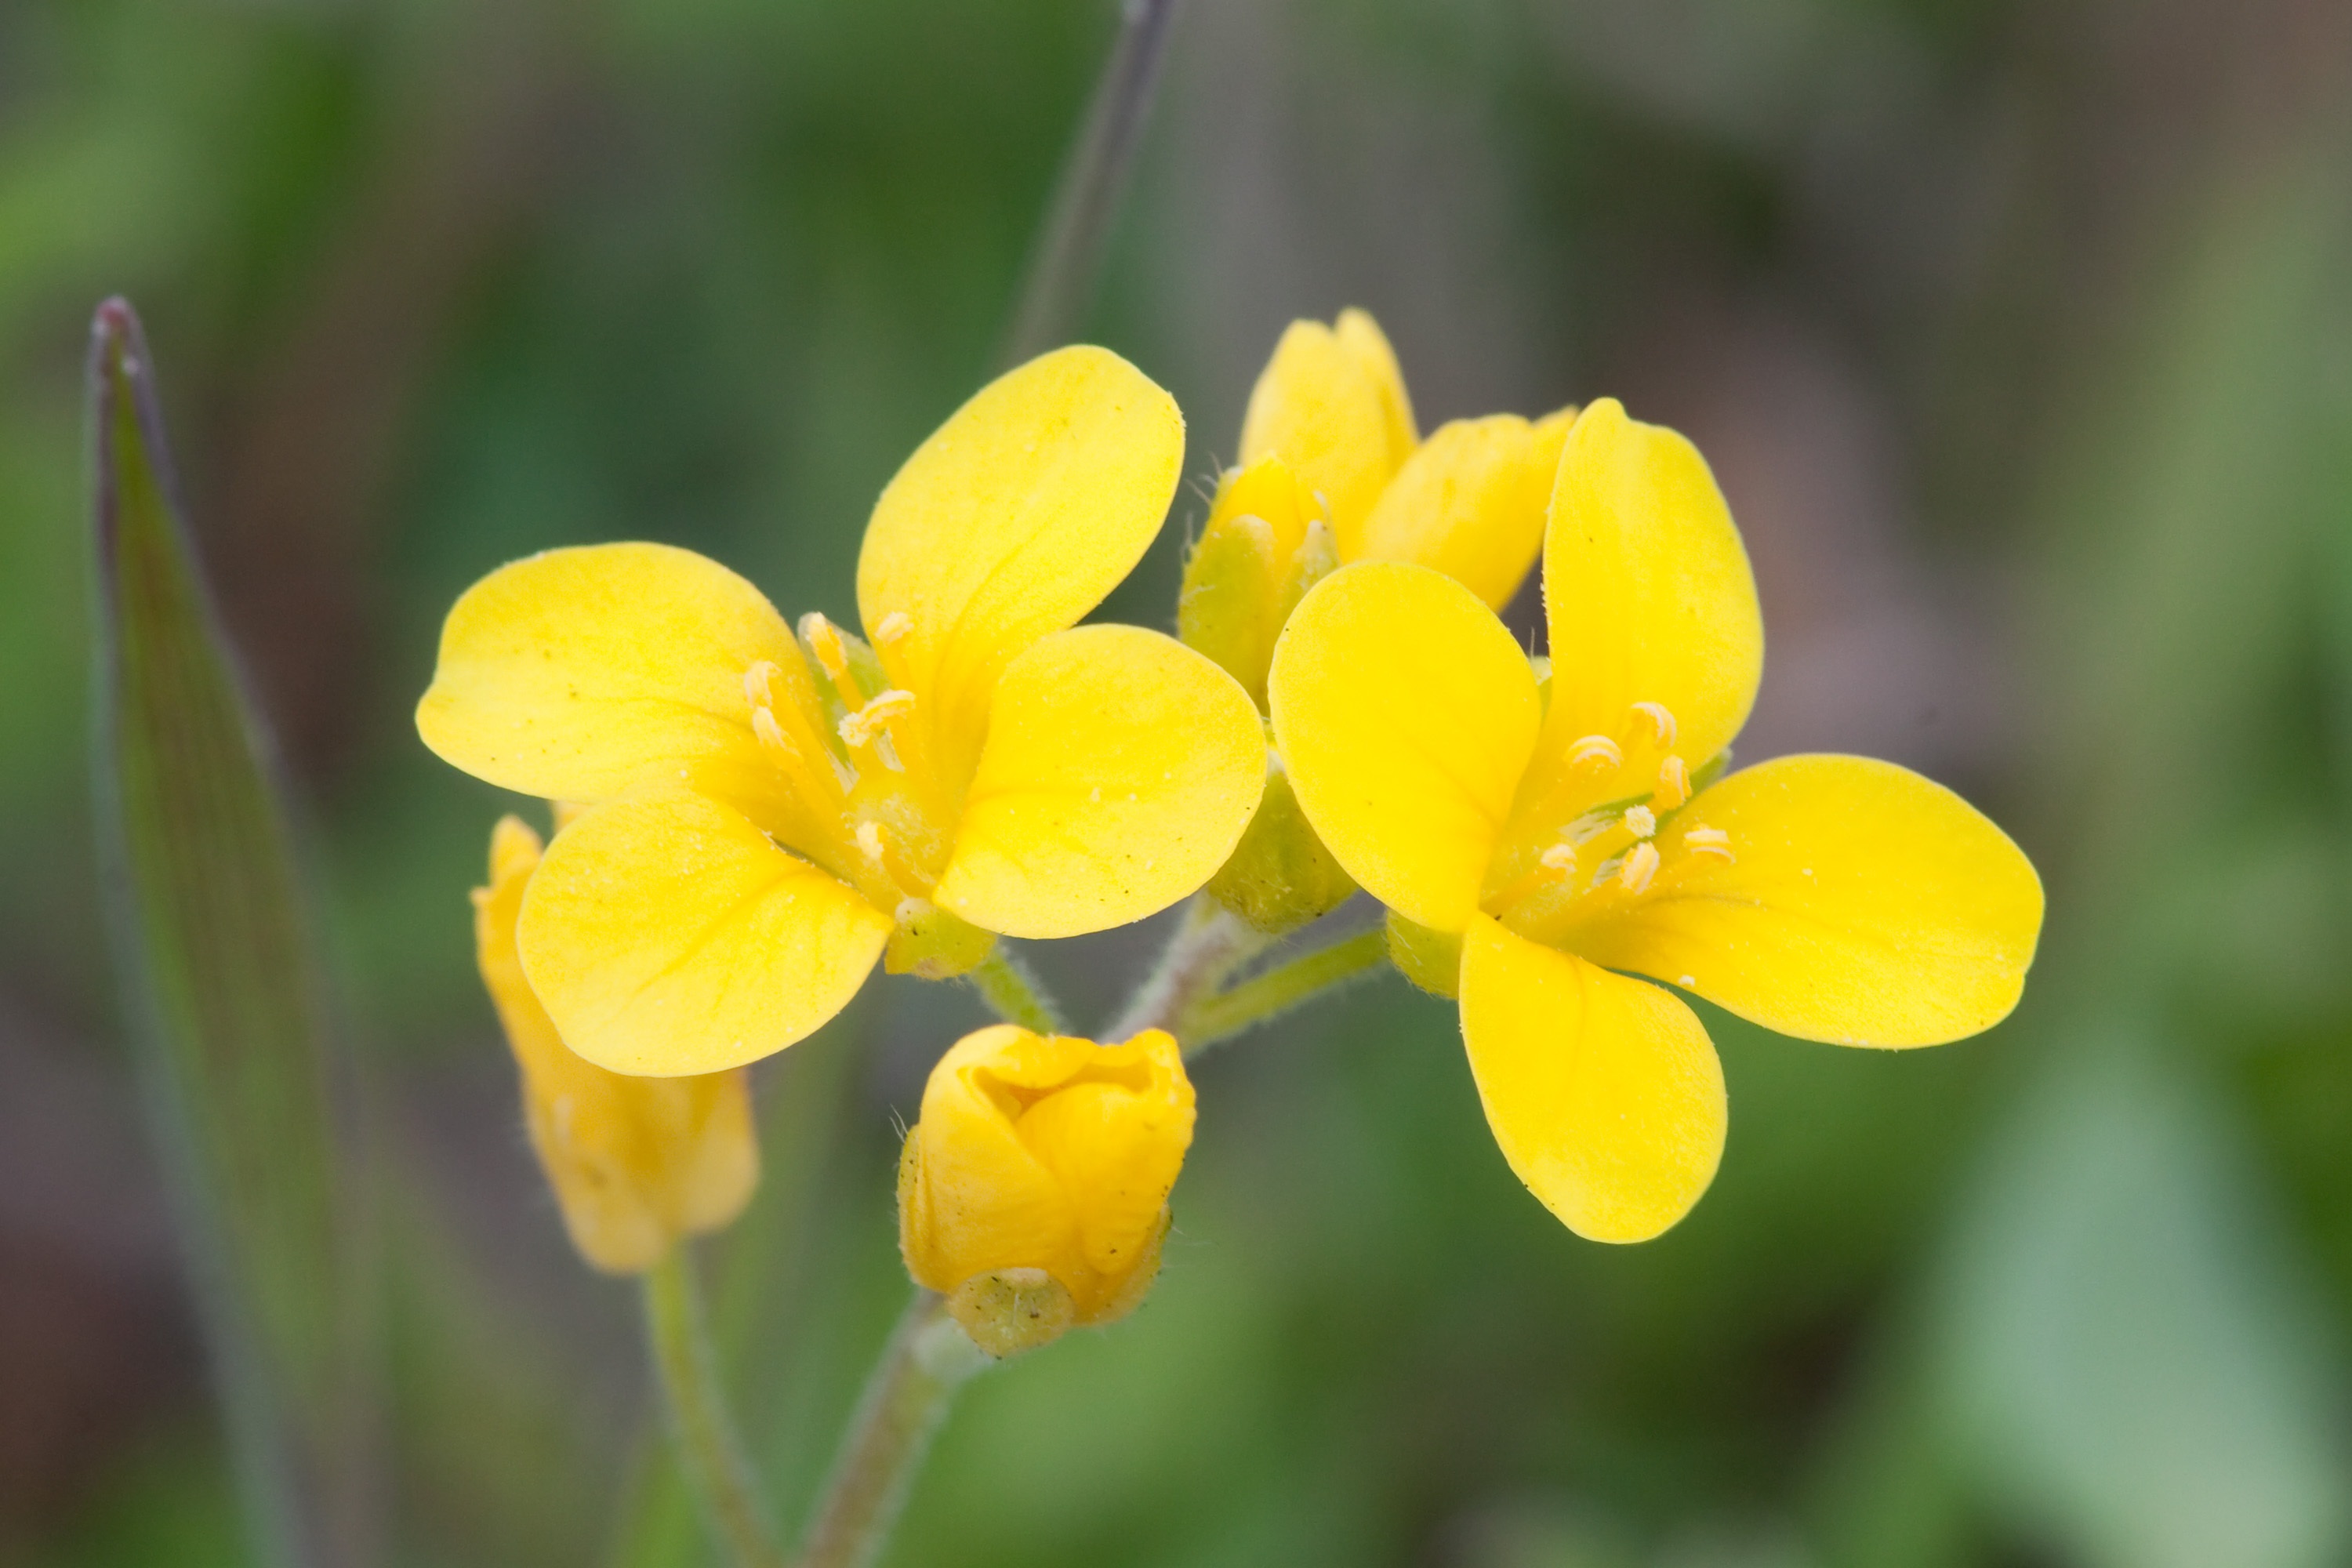
nature, blossom, plant, flower, floral, botany, blooming, colorful, yellow, flora, wildflower, petals, bright, plan, blooms, macro photography, flowering plant, dayflower, land plant, dayflower family, large flowered evening primrose, nashville mustard